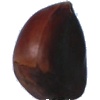
Label: Chestnut 1